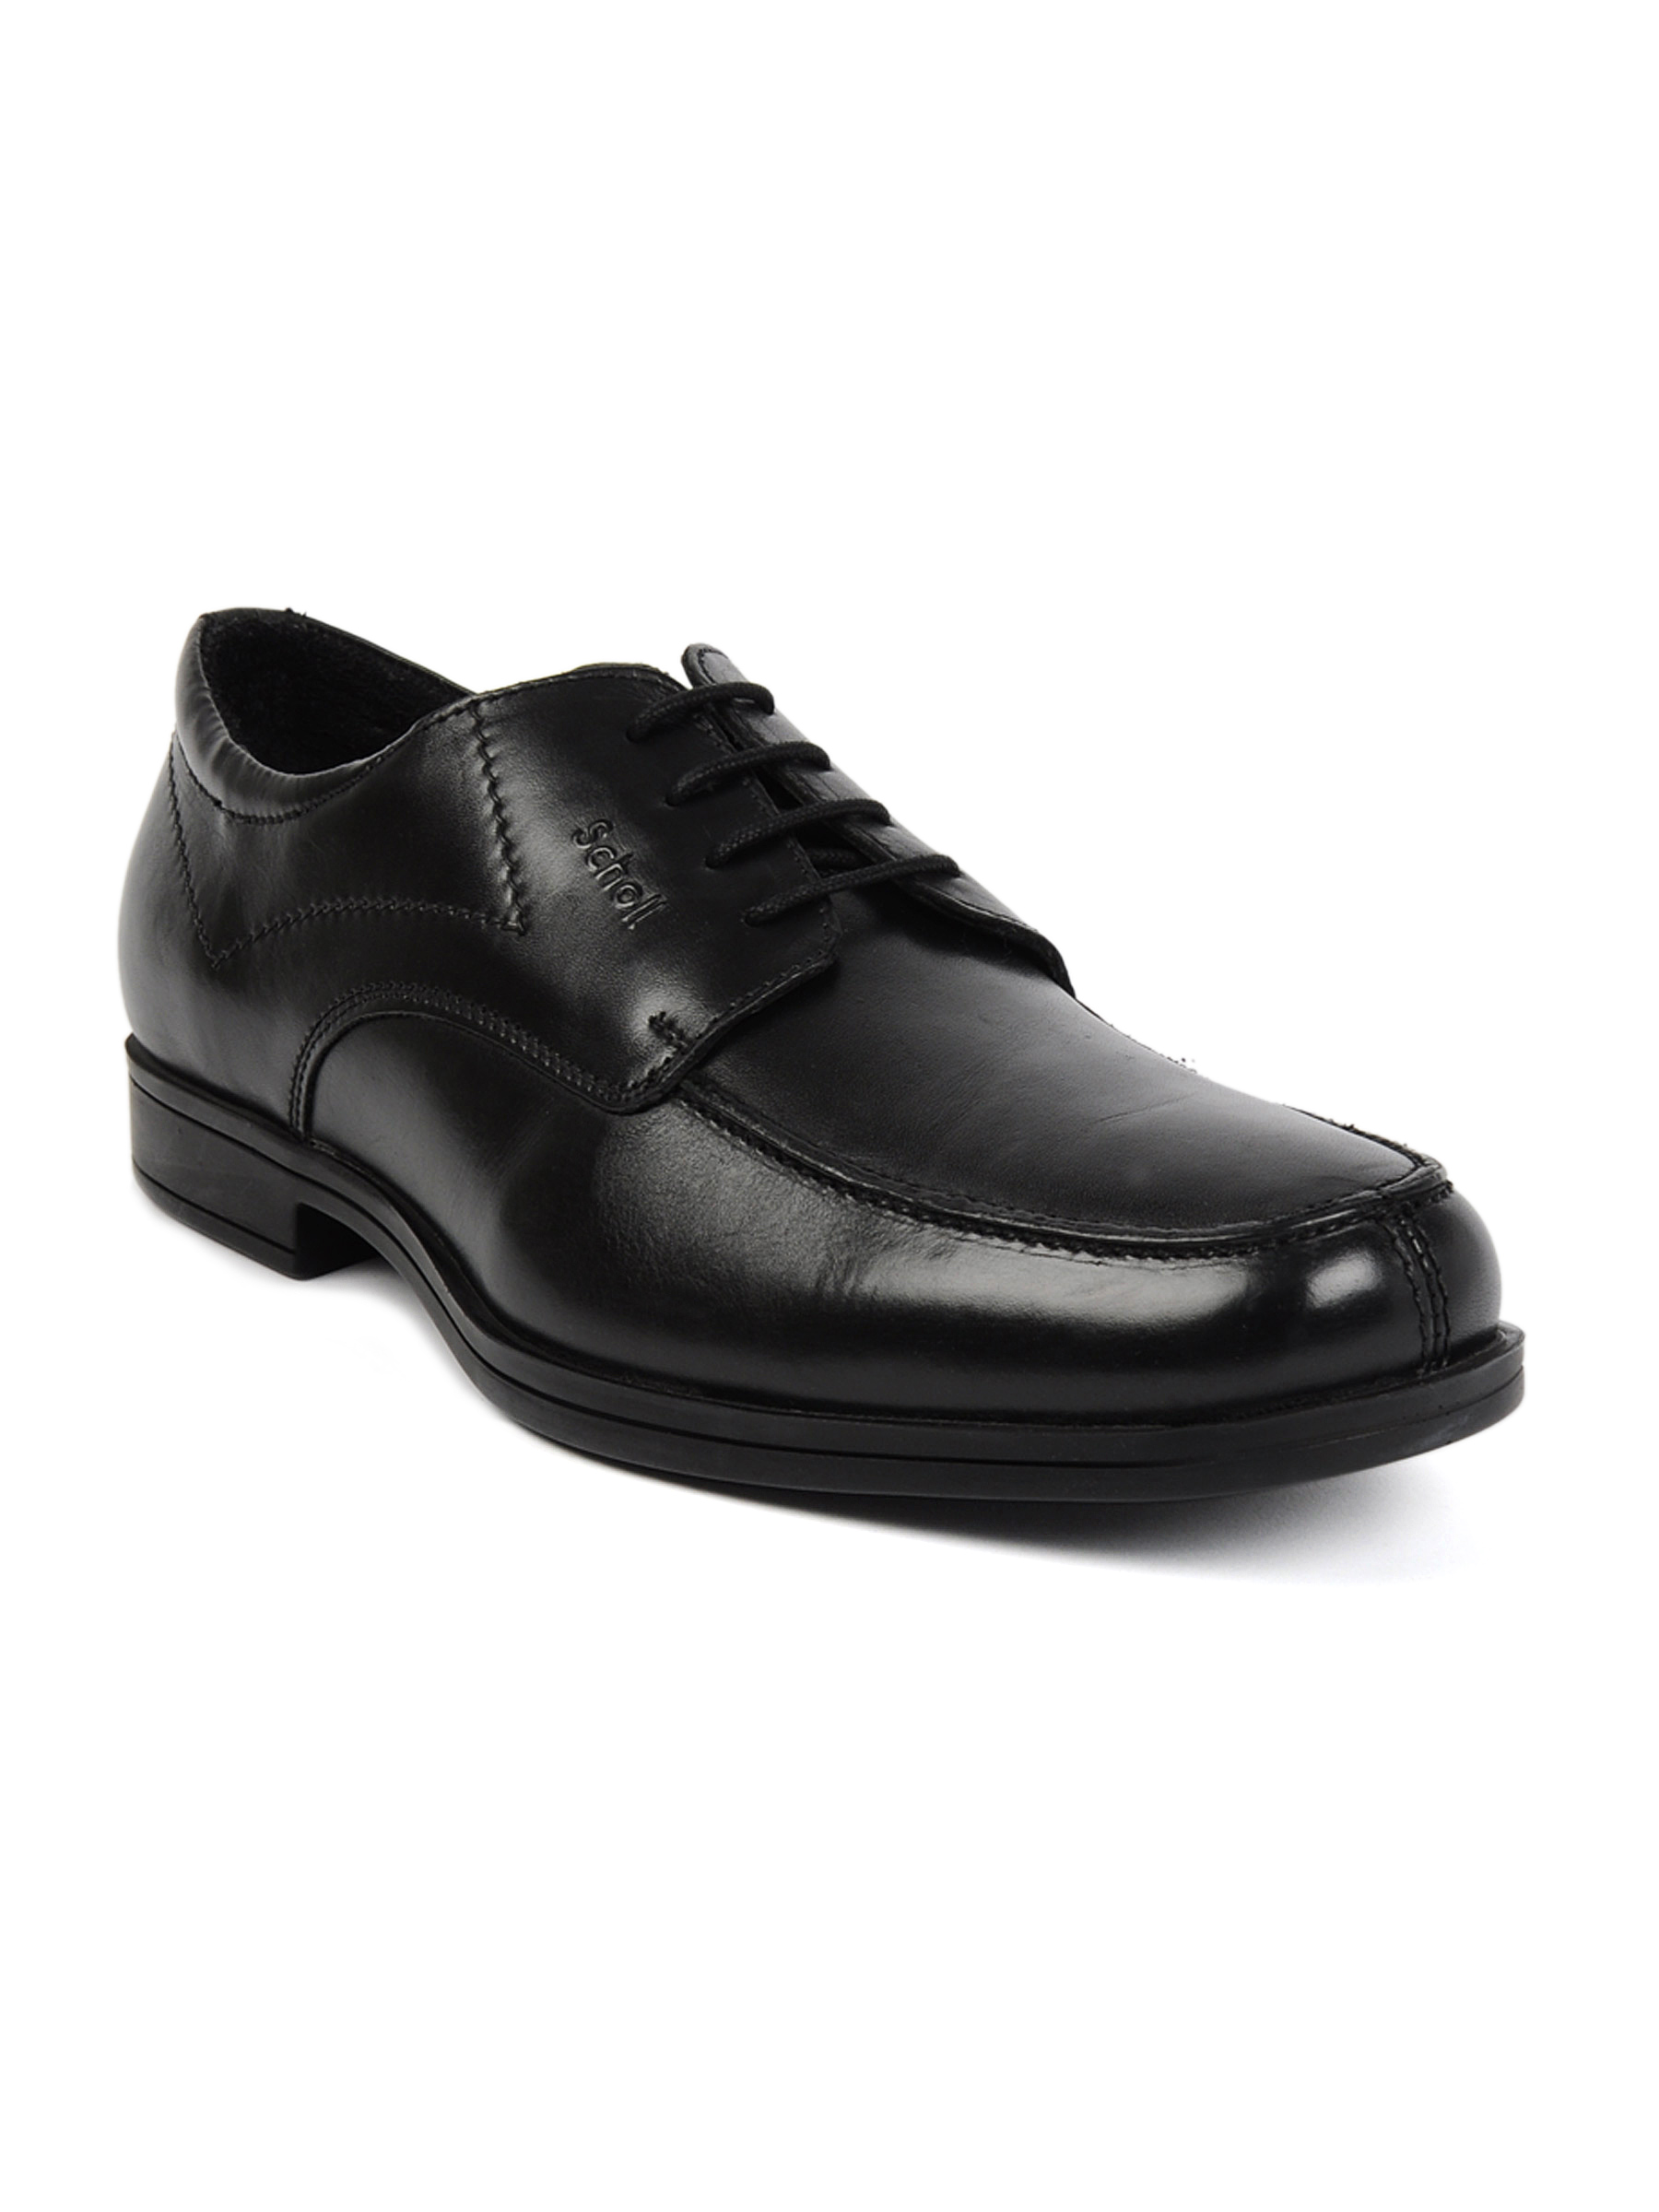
Scholl Men Massagio Black Formal Shoes
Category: Footwear / Shoes / Formal Shoes
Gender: Men
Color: Black
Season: Fall 2011
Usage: Formal